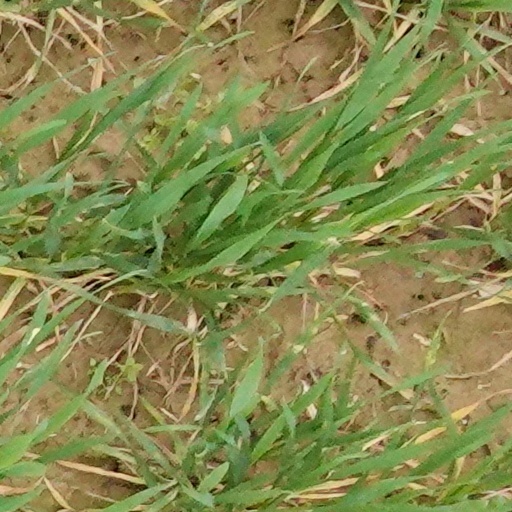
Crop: wheat